Pam Hemminger

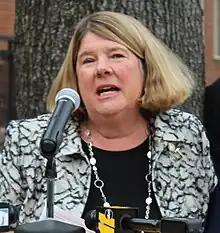
Hemminger in 2019

Pamela Somers Hemminger (born March 20, 1960) is an American politician who served as the mayor of Chapel Hill, North Carolina, from 2015 to 2023. She owns a small real-estate company and previously served on the Chapel Hill-Carrboro City Schools board of education and the Orange County Board of County Commissioners. She is a member of the Democratic Party.